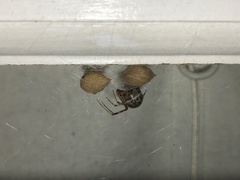
Species: Parasteatoda_tepidariorum